2016 Donald Trump Chicago rally protest

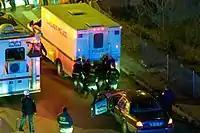
Arrest being made at the protest

Four individuals were arrested and charged in the incident. Two were "charged with felony aggravated battery to a police officer and resisting arrest", one was "charged with two misdemeanor counts of resisting and obstructing a peace officer", and the fourth "was charged with one misdemeanor count of resisting and obstructing a peace officer". Sopan Deb, a CBS reporter covering the Trump campaign, was one of those arrested outside the rally. He was charged with resisting arrest; Chicago police ultimately dropped the charges.